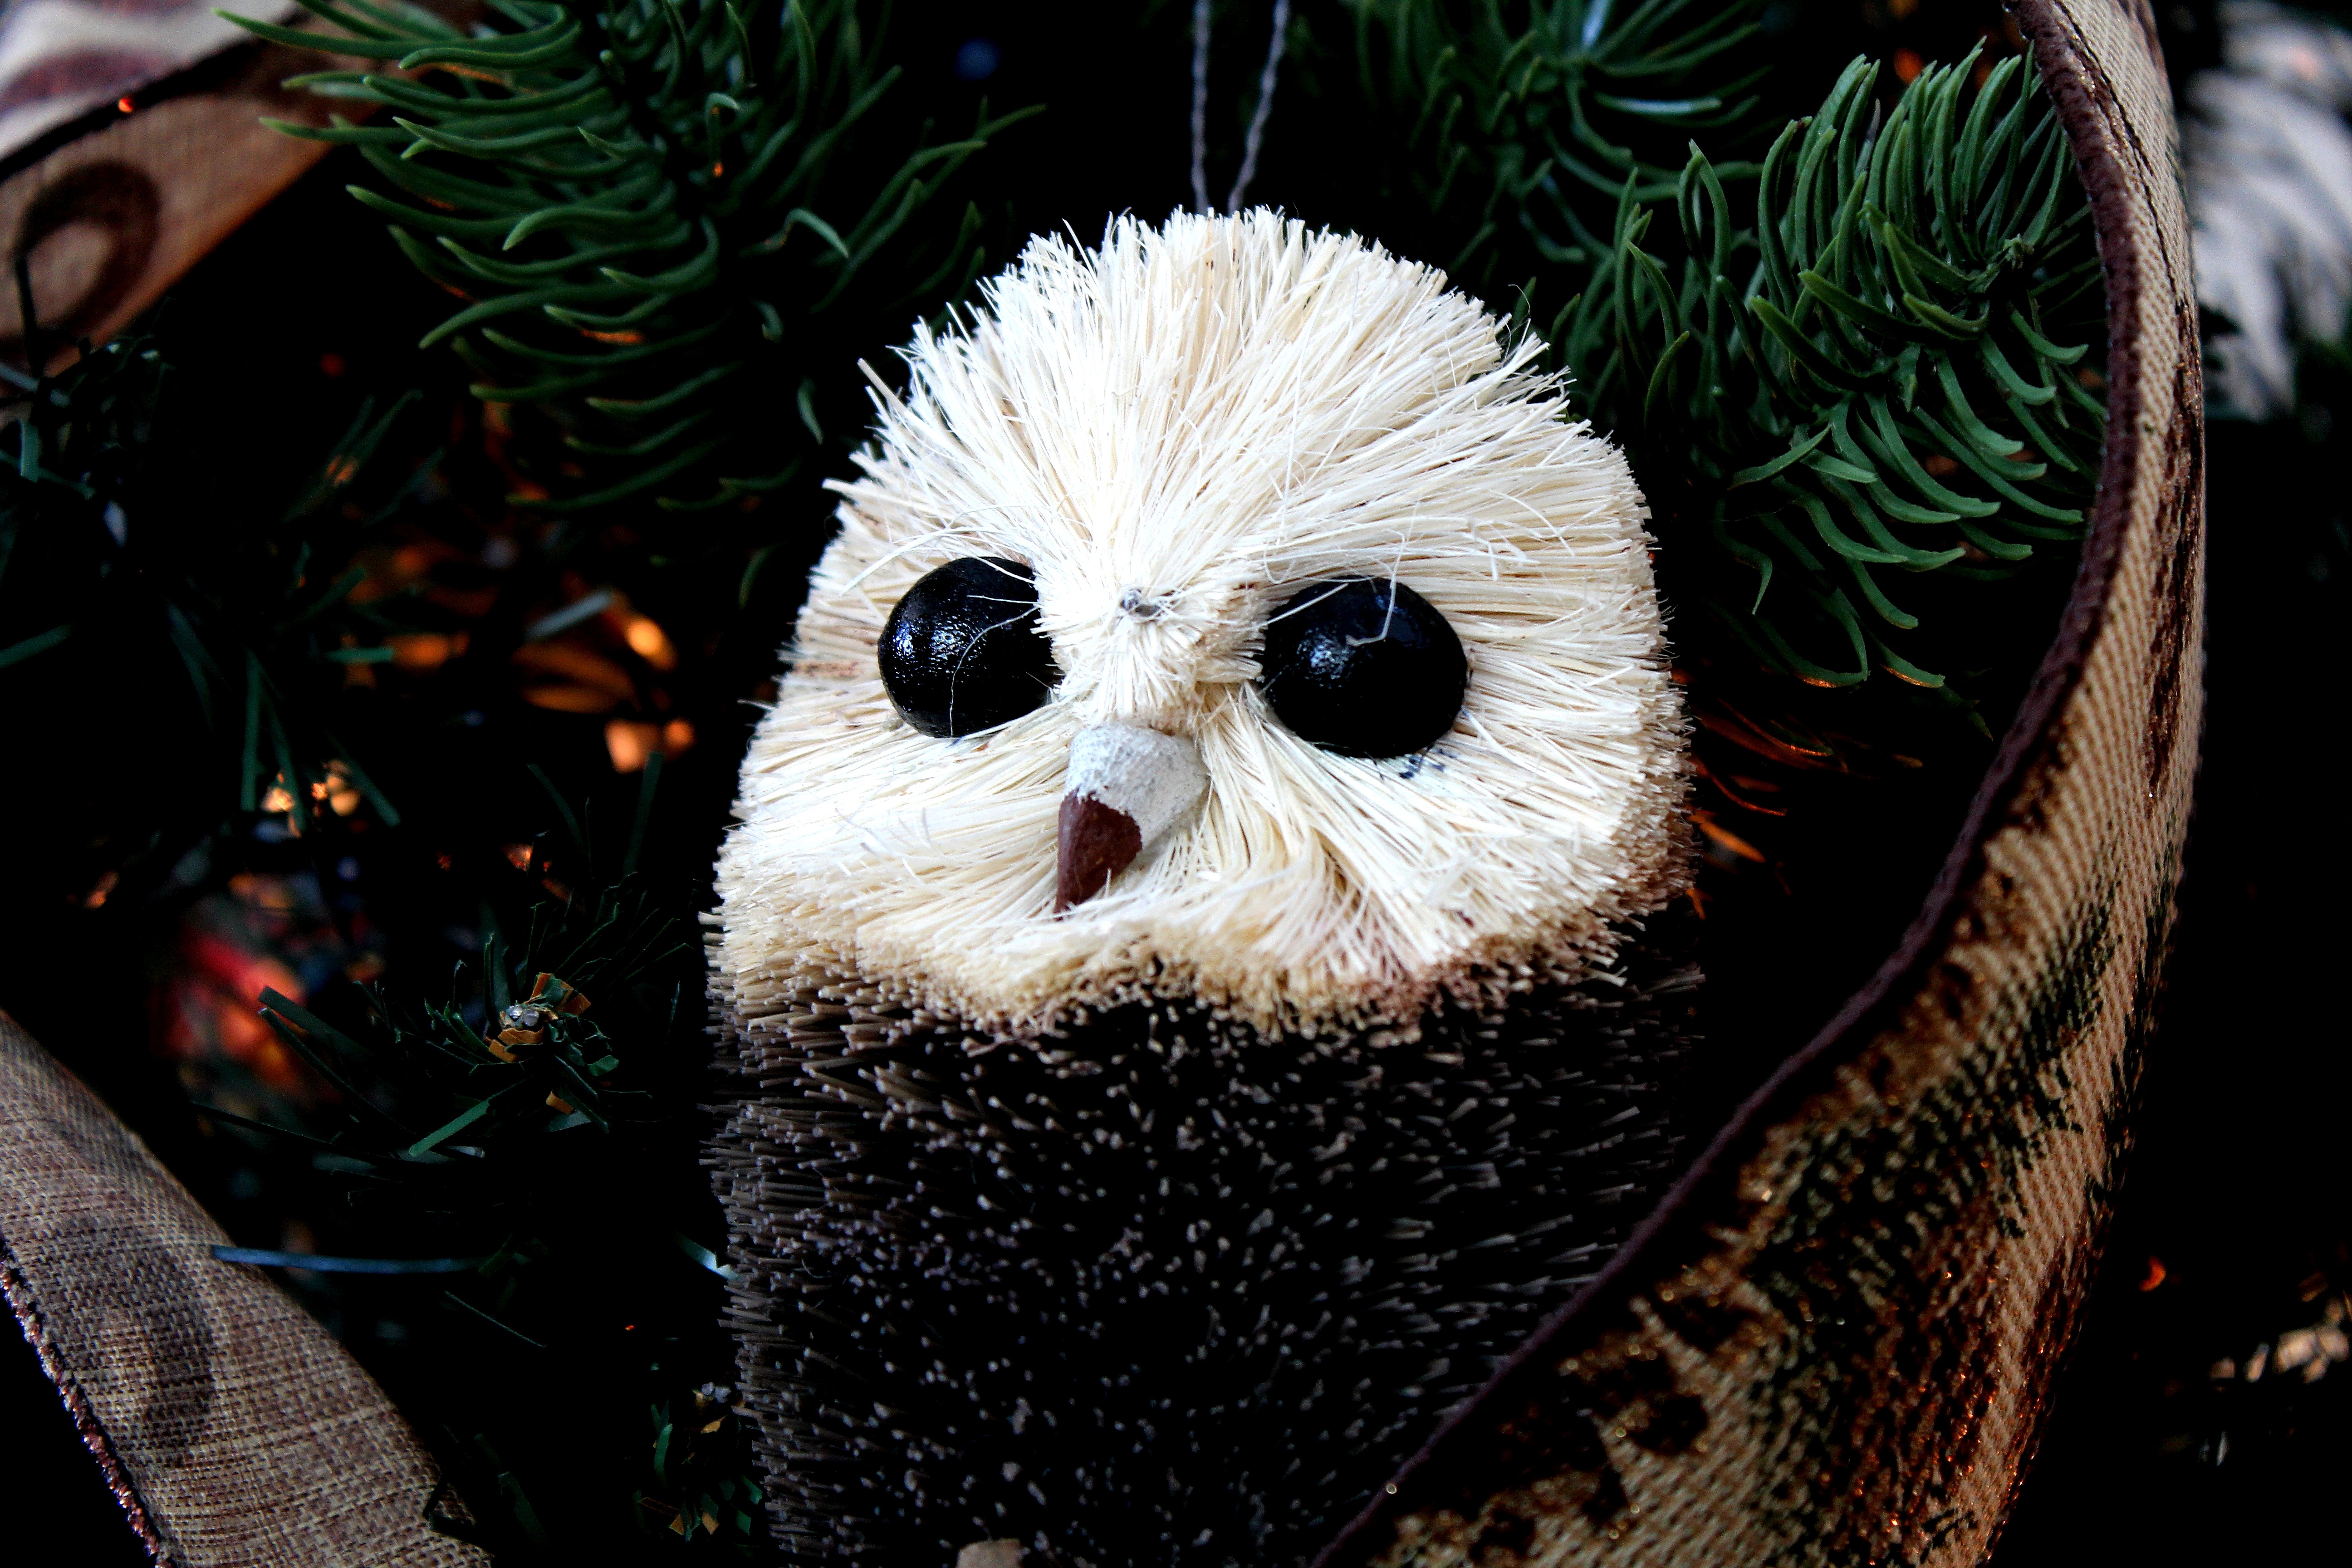
tree, bird, flower, celebration, gift, decoration, holiday, christmas, toy, owl, ribbon, season, festive, celebrate, present, bird of prey, lights, year, seasonal, xmas